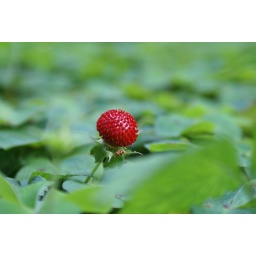
Tight focus on a flower in a field of clover